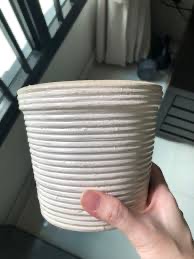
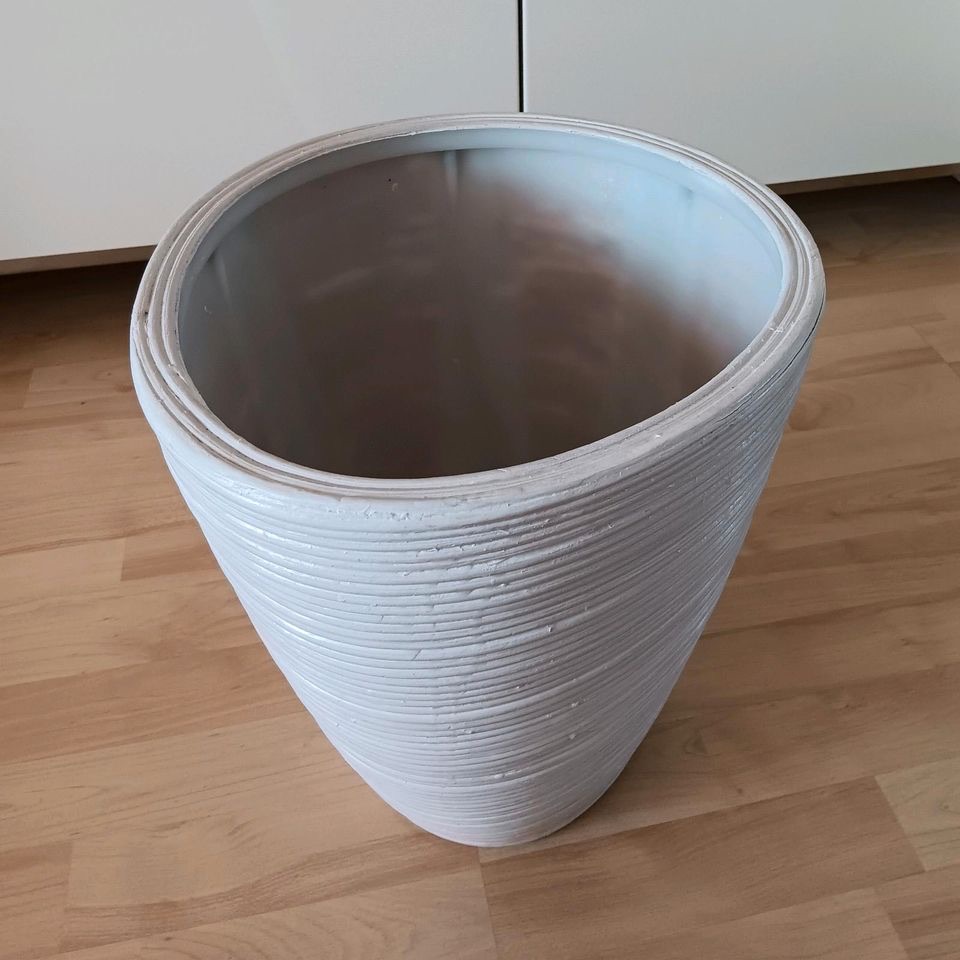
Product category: misc
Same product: yes